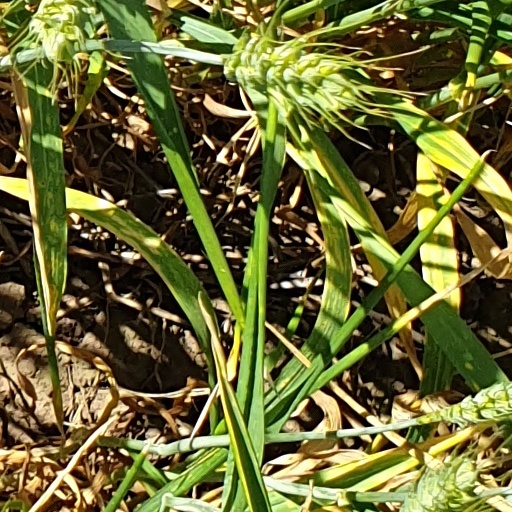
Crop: wheat